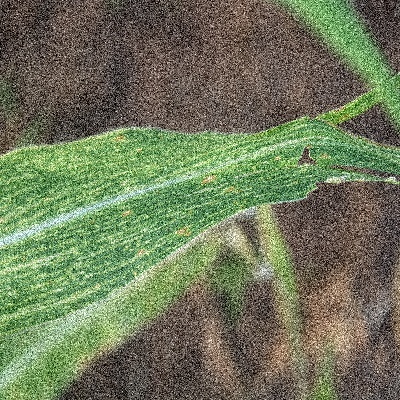
Label: Corn_(Maize)___Maize_Streak_Virus